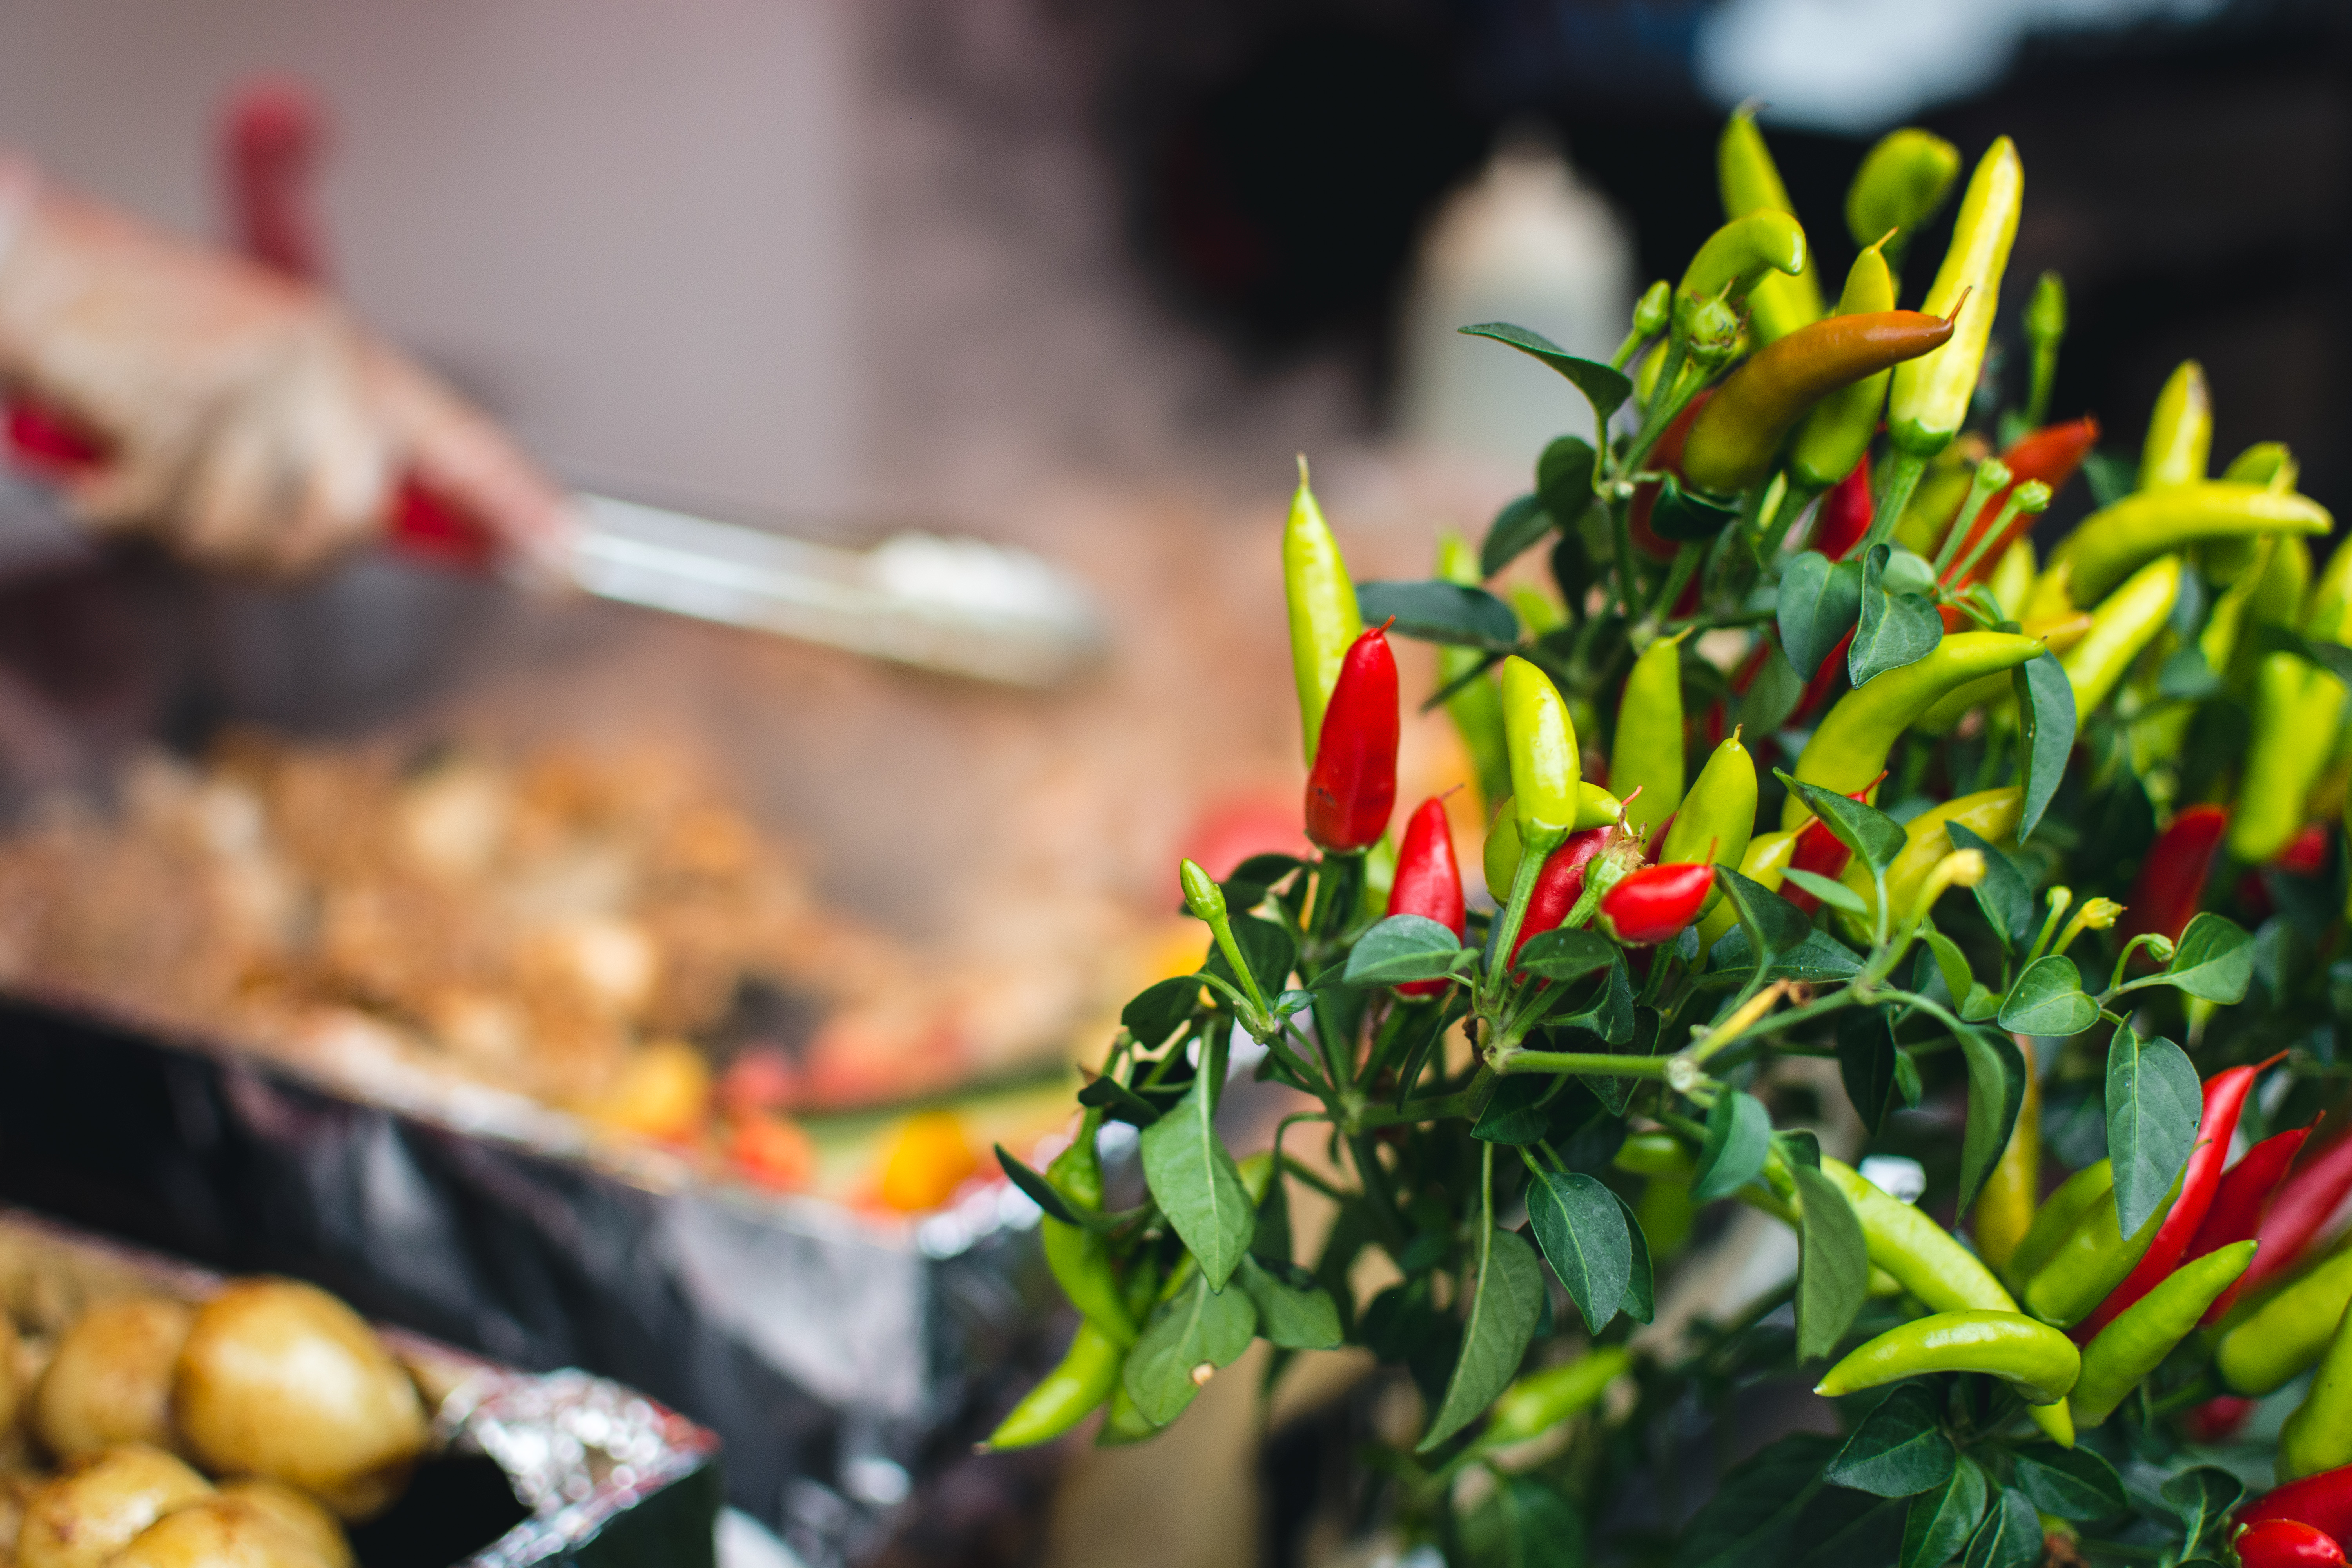
chili pepper, bird's eye chili, tabasco pepper, cayenne pepper, bell peppers and chili peppers, malagueta pepper, peperoncini, capsicum, vegetable, natural foods, plant, local food, habanero chili, food, serrano pepper, flowering plant, flower, nightshade family, jalapeno, produce, vegetarian food, ingredient